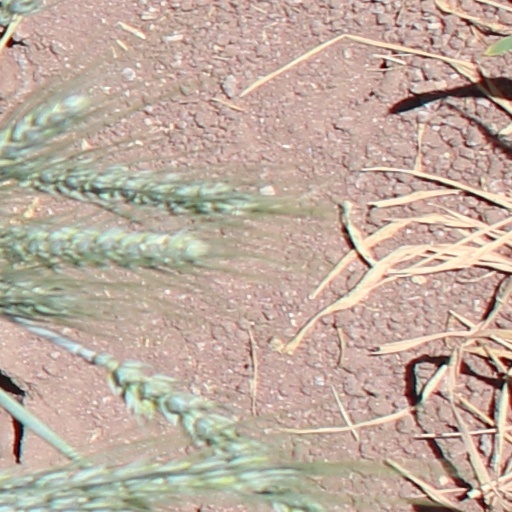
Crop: wheat